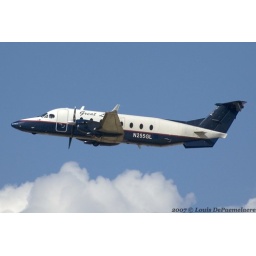
This Lakes Air flight stands out against the blue sky background.